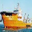
Label: ship